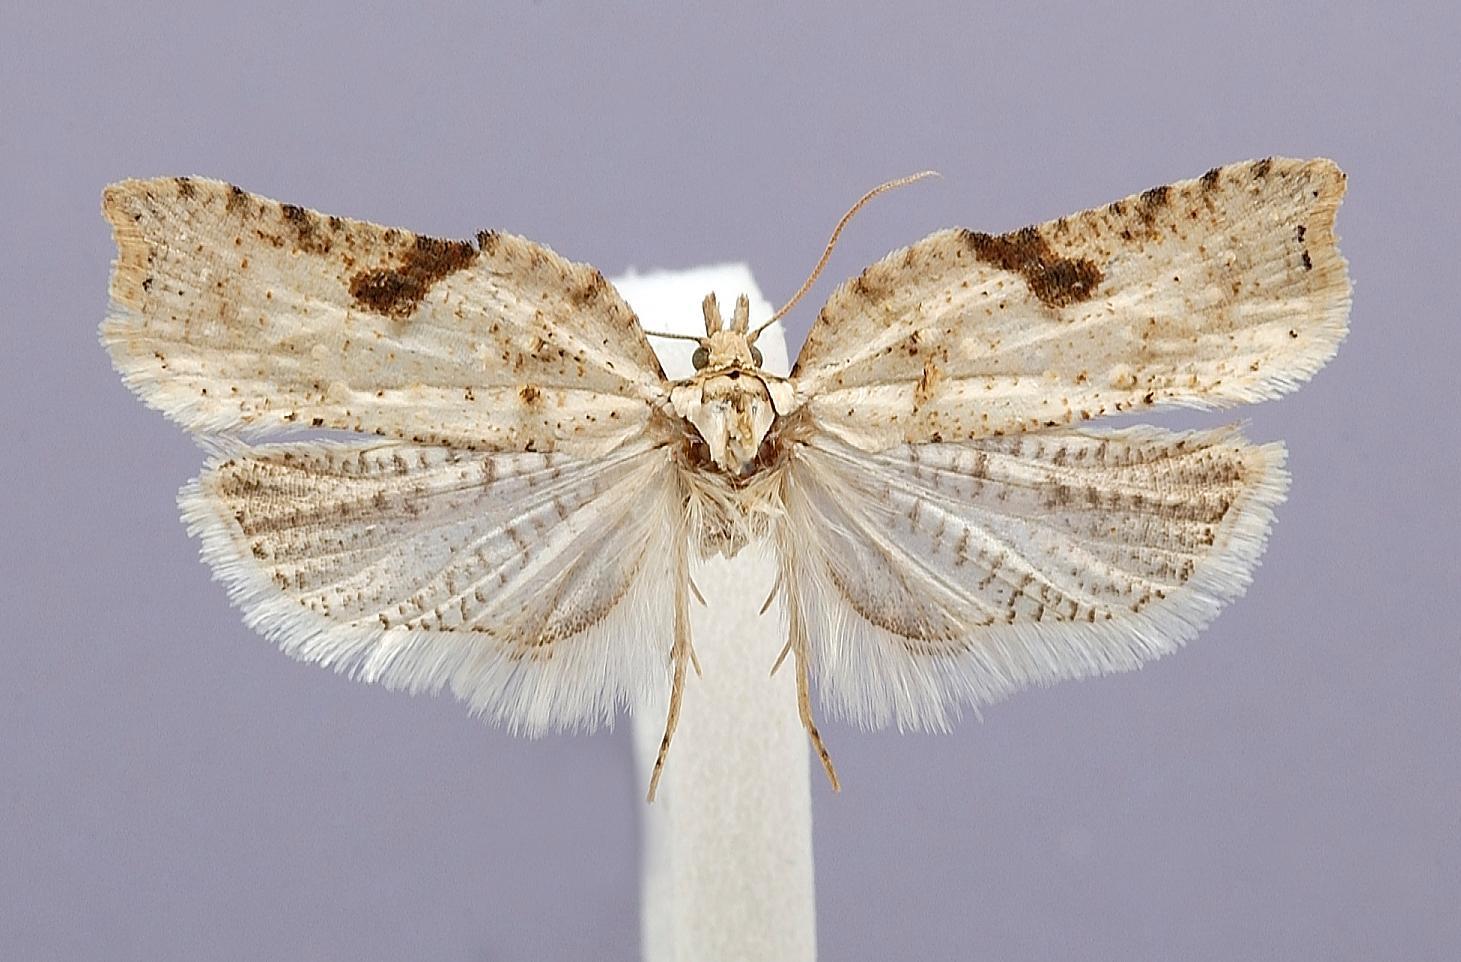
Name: Acleris nakajimai
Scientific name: Acleris nakajimai Kawabe, 1992
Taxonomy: Animalia, Arthropoda, Insecta, Lepidoptera, Tortricidae
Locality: Hualien Hsien, Houhuanshan, Luoying Lodge, 2800 m, Haulien Hsien, Taiwan
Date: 31 Dec 1988